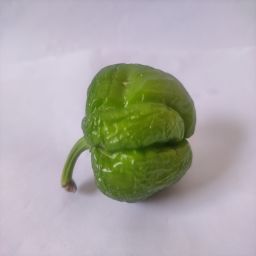
Crop: Bell Pepper
Quality: Ripe